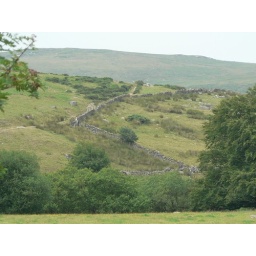
The stunning moors of Dartmoor National Park in England, with an ancient stone wall zigzagging through it. July 2006.